Meech Lake Accord

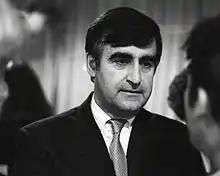
Lucien Bouchard's dramatic opposition to the supplemental accord raised his profile and resulted in the launch of the Bloc Québécois.

In April 1990, Wells invoked section 46(2) of the "Constitution Act, 1982" to revoke Newfoundland's previous assent to the Accord. This meant that the Accord now required passage in three provinces: Manitoba, New Brunswick, and Newfoundland.